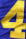
Number: 4